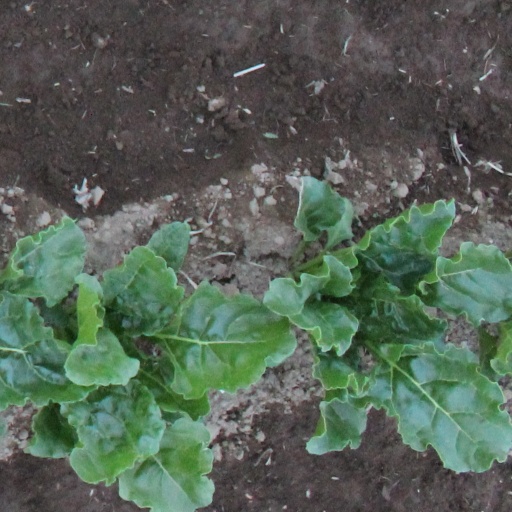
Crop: sugar beet